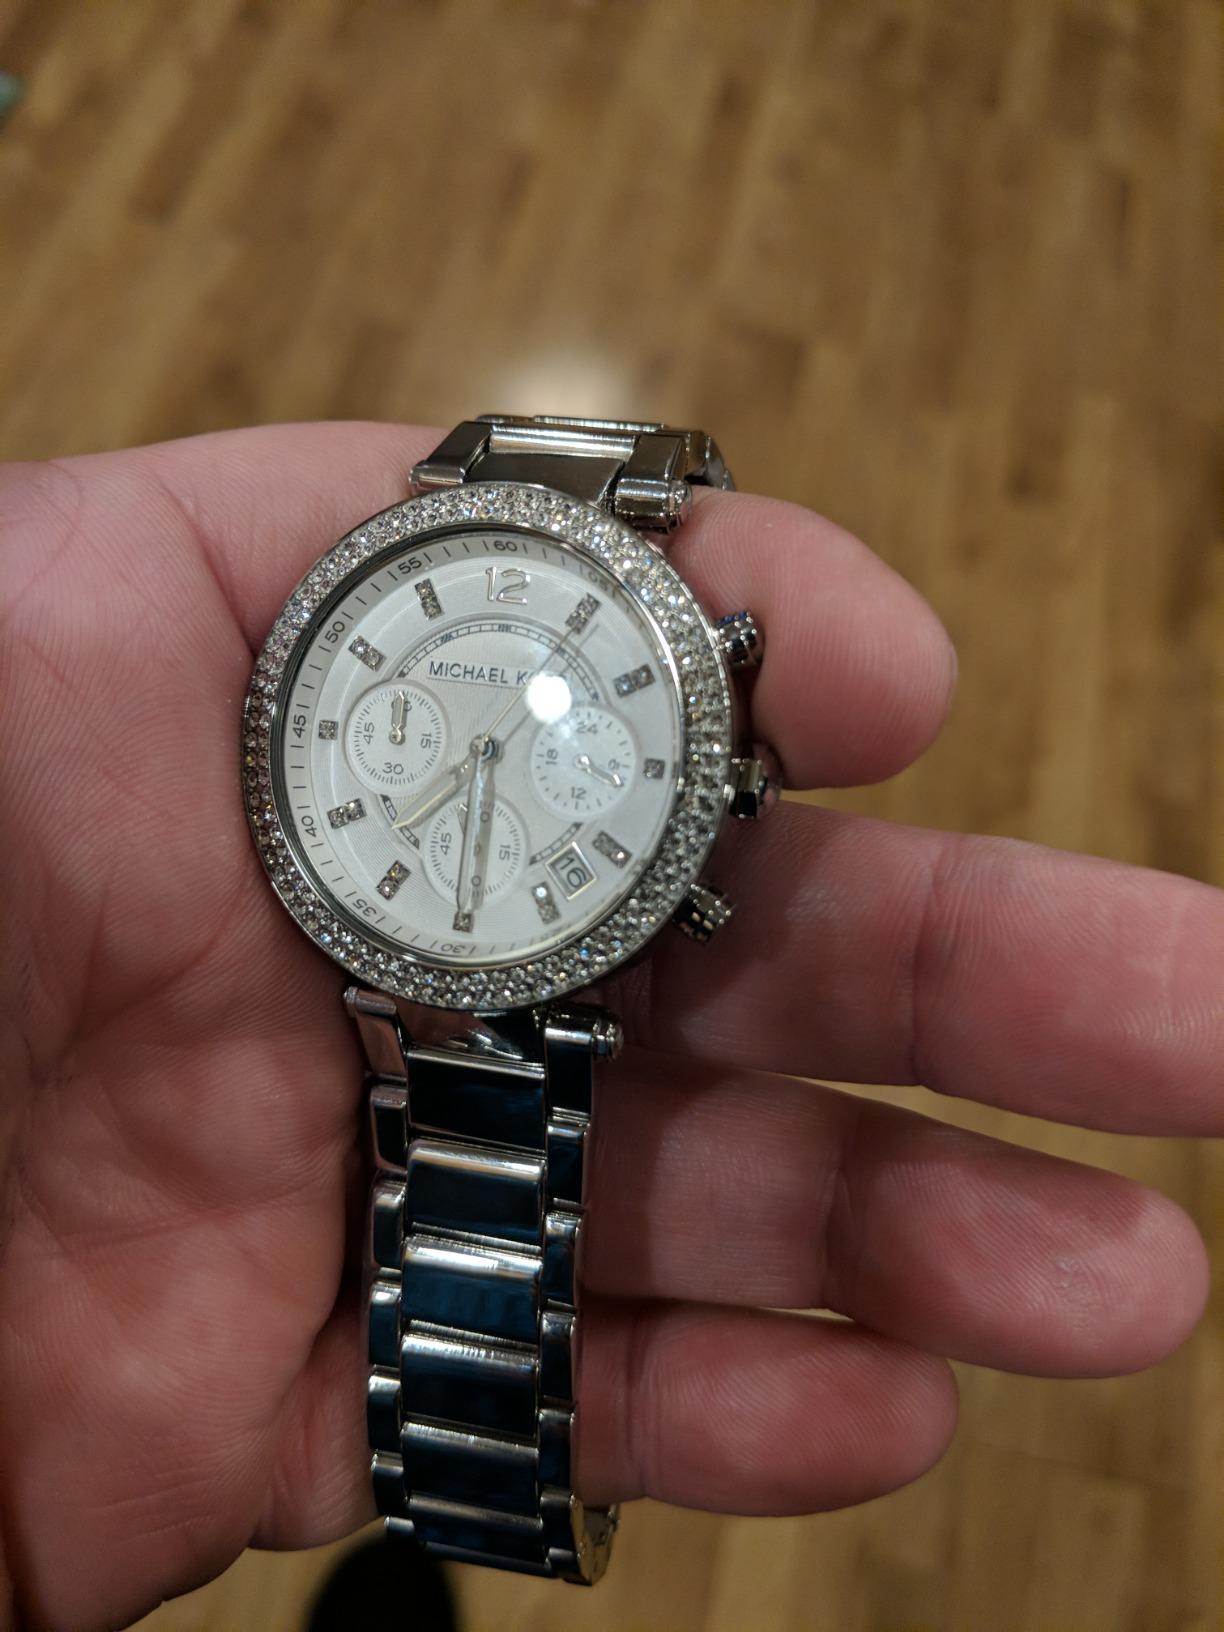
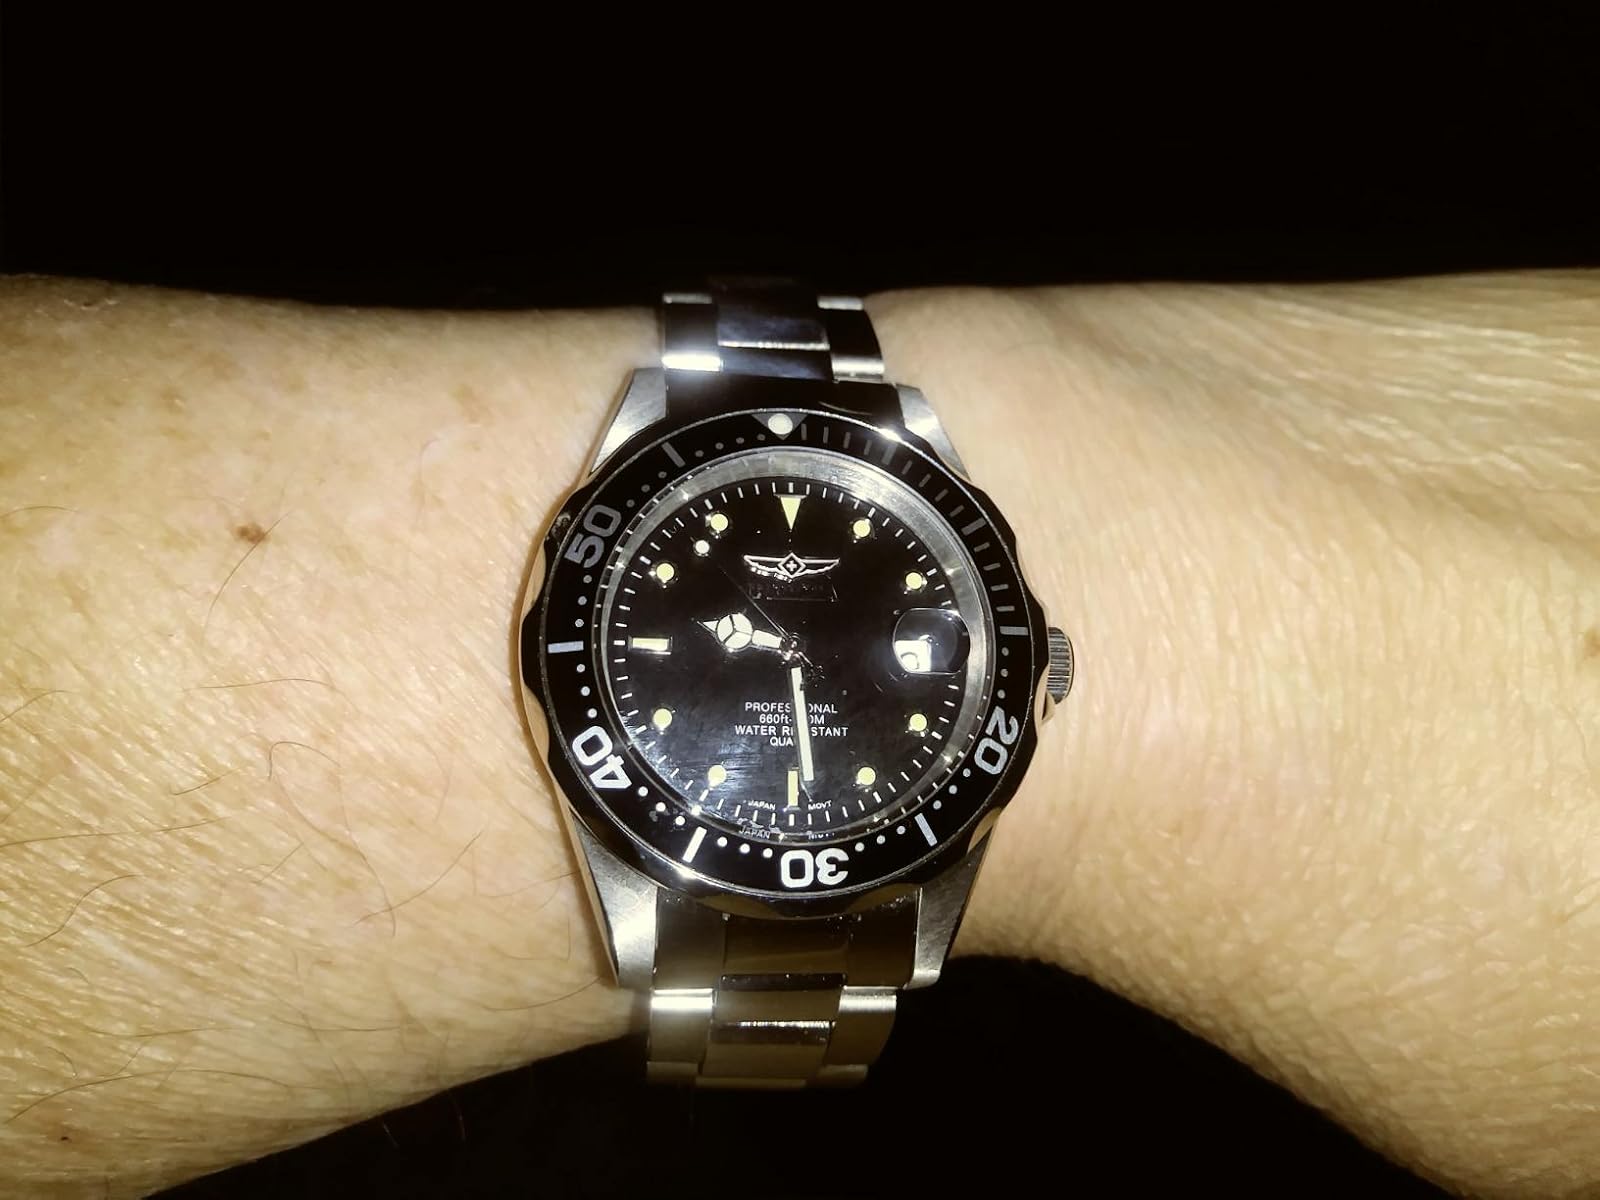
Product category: accessories_watch
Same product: no